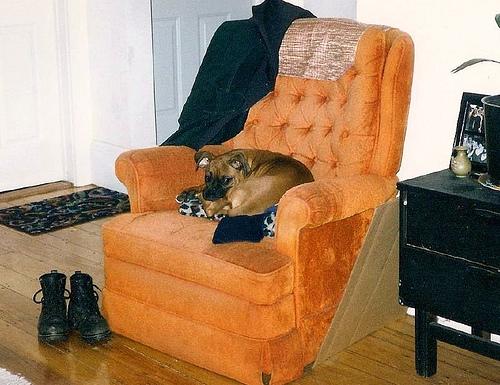
Breed: boxer